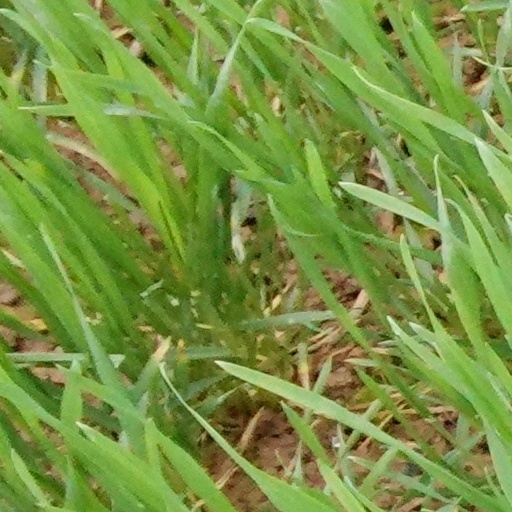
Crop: wheat